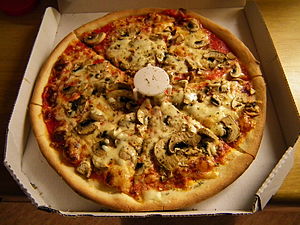
Takeaway
Pizza er en af de typiske retter som købes som takeaway.
Takeaway eller take-way eller; carry-out; parcel, referer til færdigtilberedte måltider eller mad, der bliver købt på en restaurant, som køberen planlægger at spise andre steder. Konceptet findes i mange oldtidskulturer, og takeaway er i day almindeligt over hele verden, og mange forskellige køkkener og retter tilbydes.